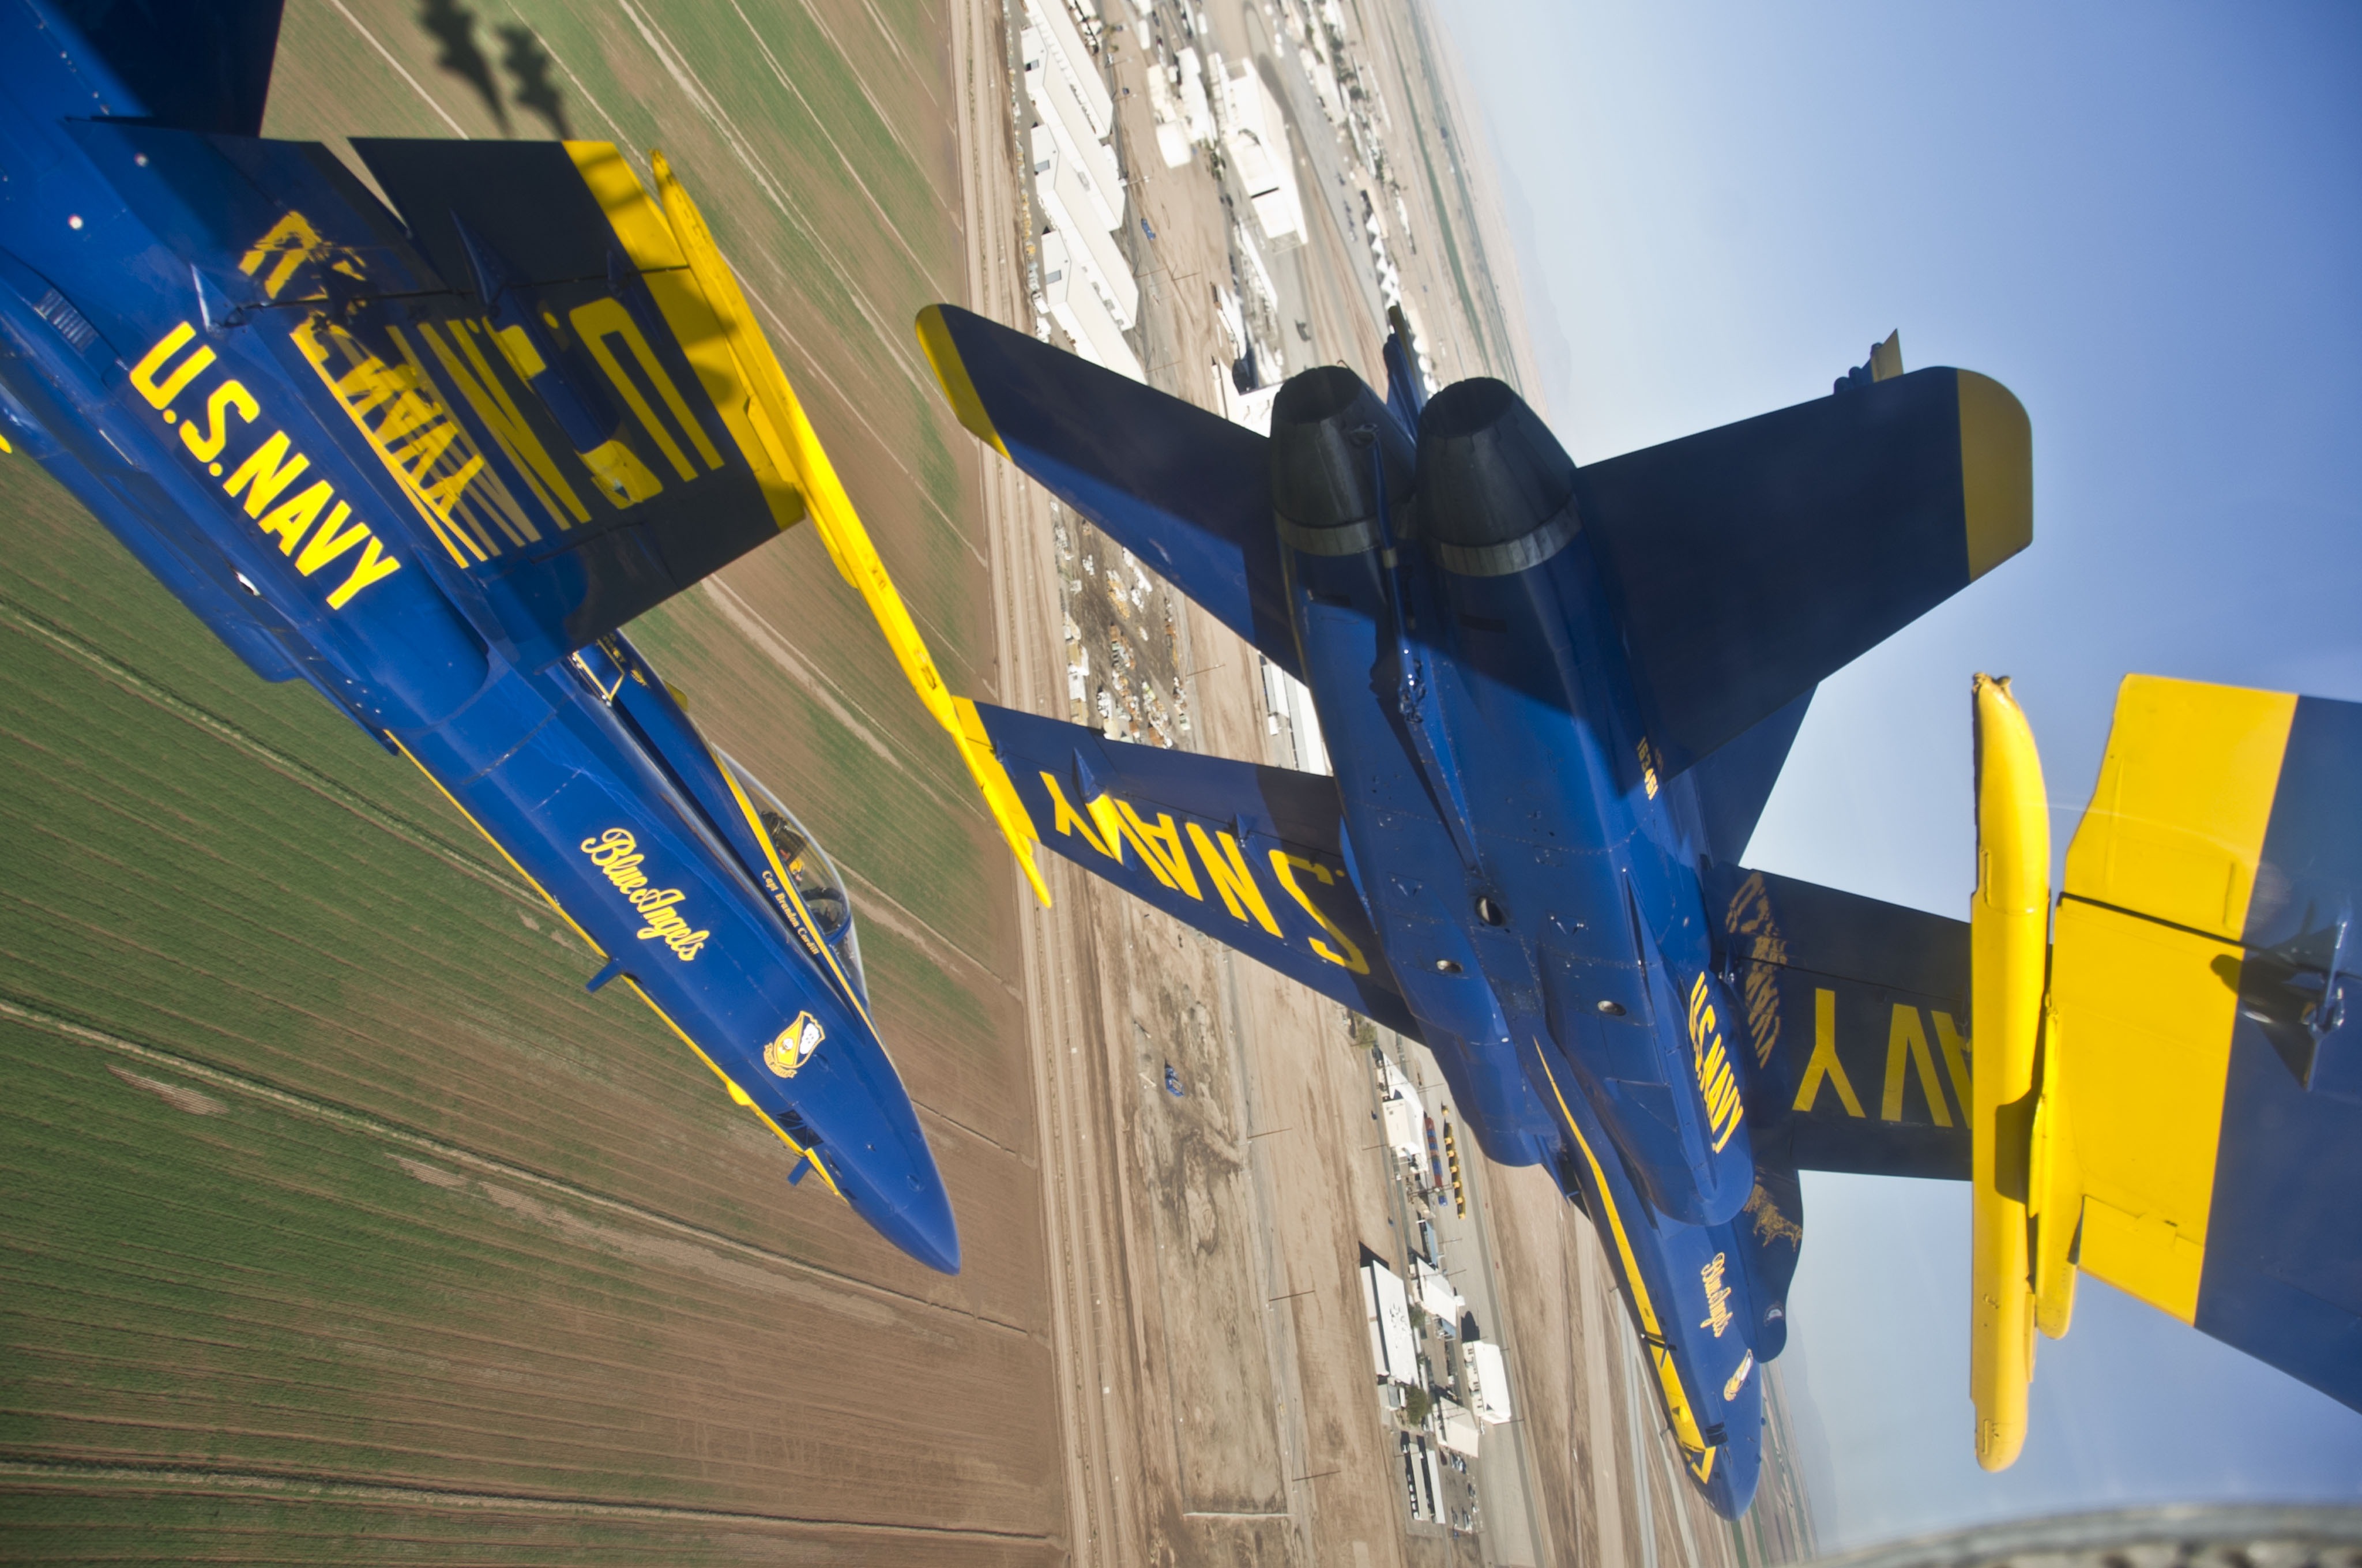
wing, sky, ground, airplane, aircraft, vehicle, aviation, color, flight, blue, yellow, outside, clouds, us navy, intricate, jets, blue angels, air show, fighters, fighter aircraft, atmosphere of earth, cockpit view, demonstration team